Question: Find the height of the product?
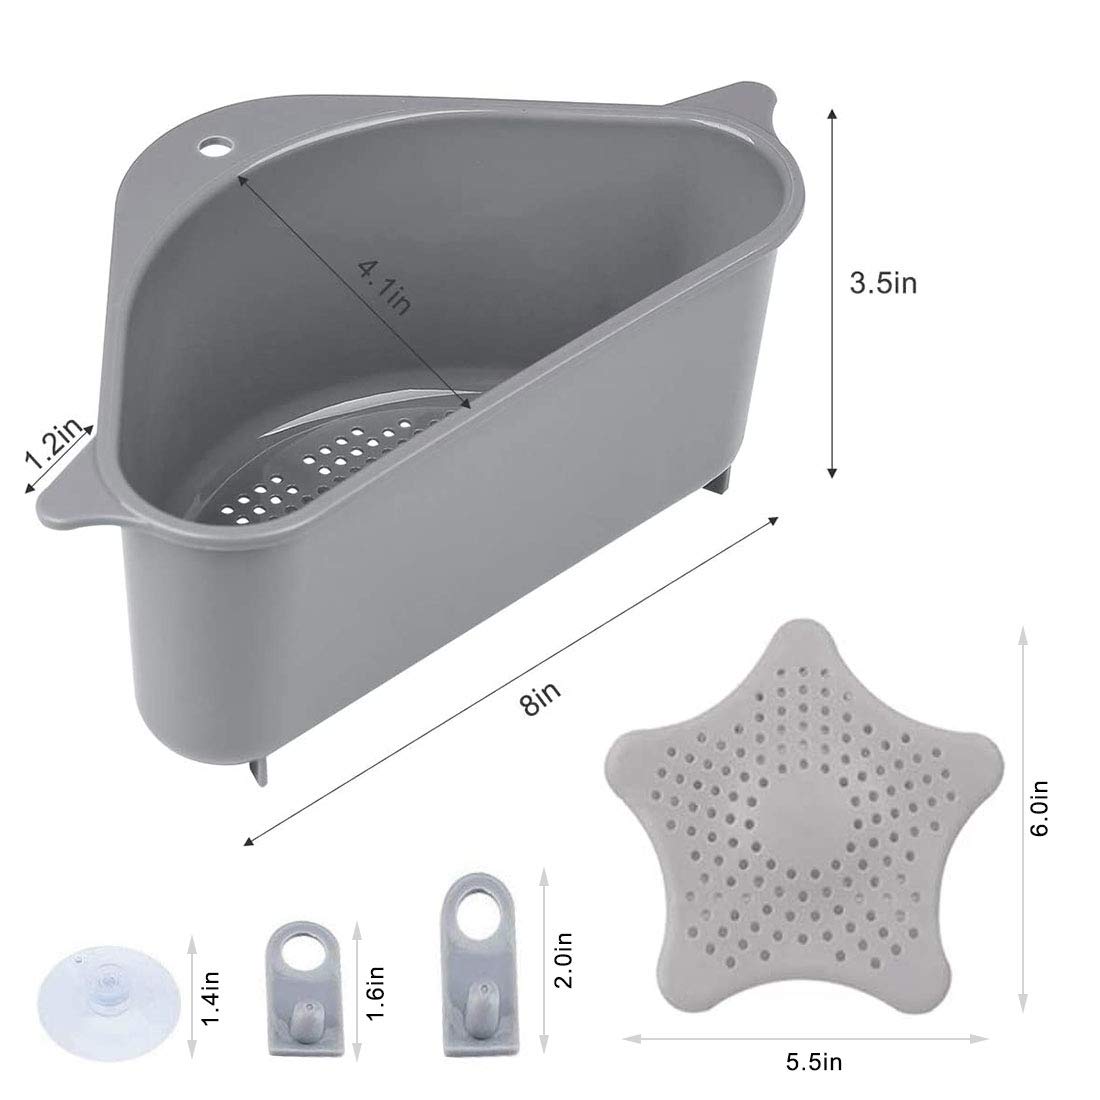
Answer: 3.5 inch